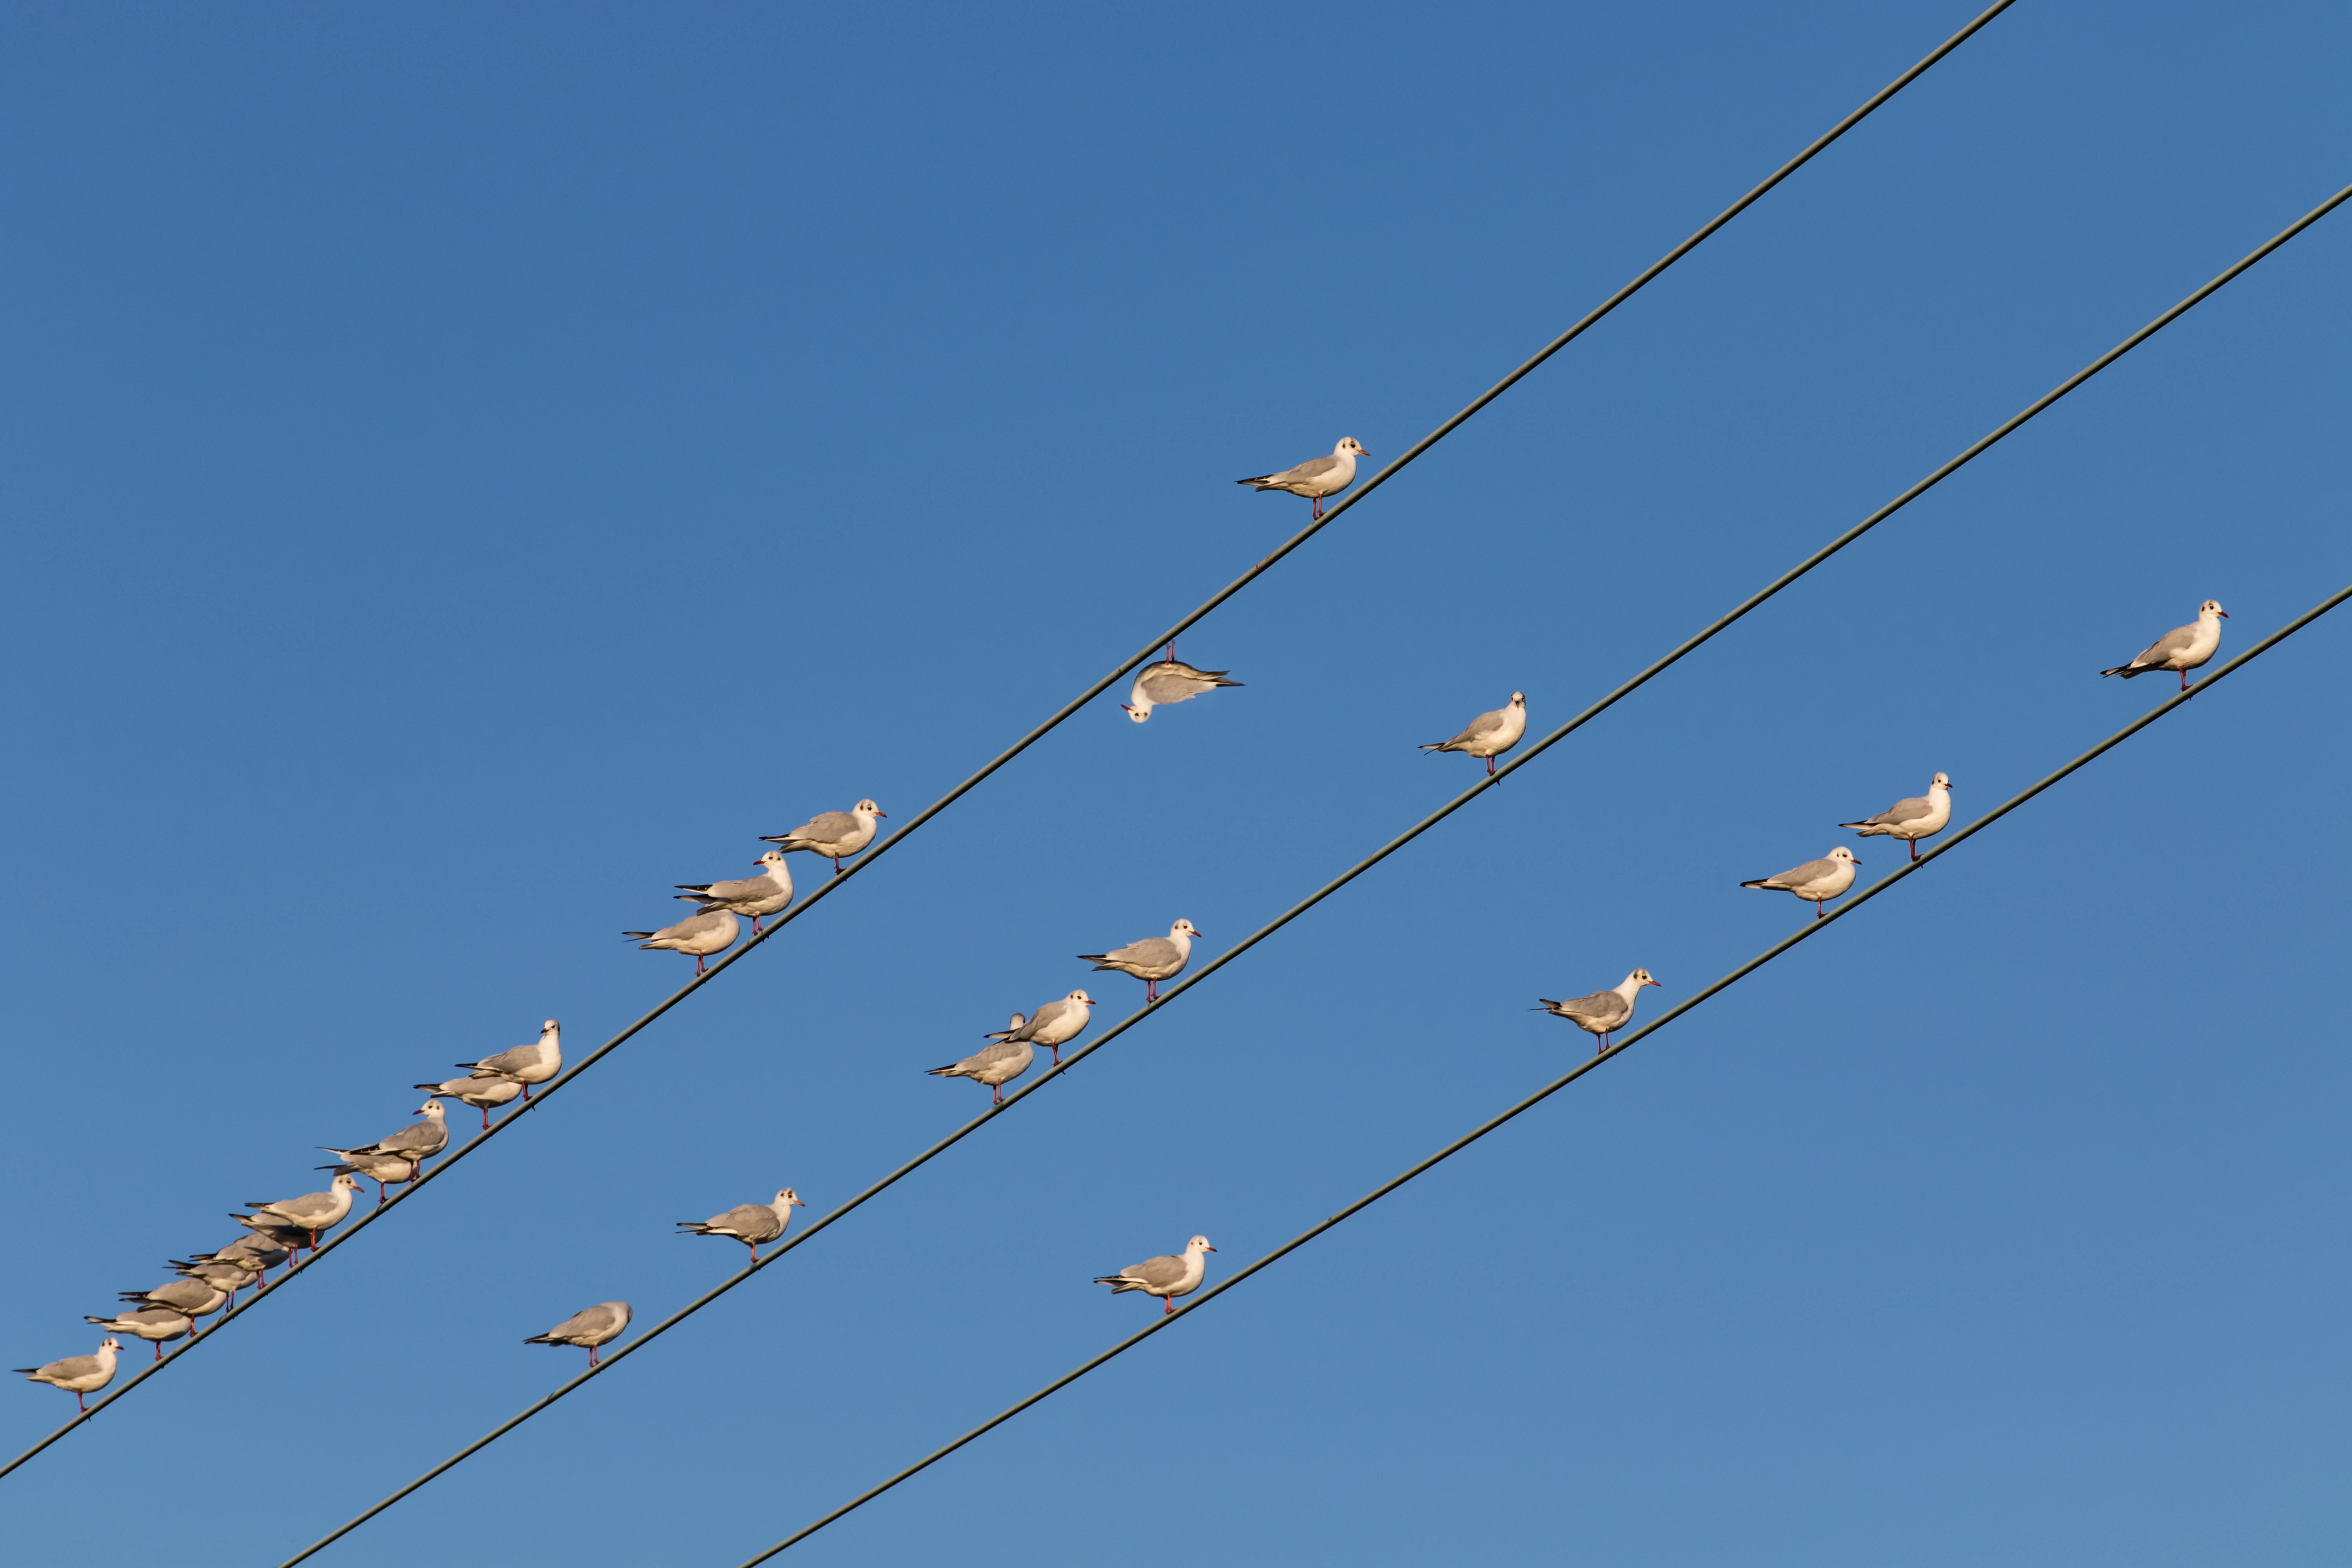
birds on wire, birds, avian, perch, sea gulls, wire, looking, outdoor, ornithology, sitting, sky, blue, line, technology, parallel, bird, cable